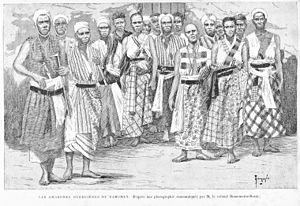
Les amazones guerrières du Dahomey. (D'après une photographie communiquée par M. le colonel Dinnematin-Dorat.) (1890)
La Première guerre du Dahomey se déroula du 21 février au 4 octobre 1890 dans l'actuel département de Ouémé, au Bénin. Les troupes françaises, aidées de combattants des Royaumes de Porto-Novo et de Kinto, l'emportèrent sur les forces du royaume fon du Dahomey. Le Dahomey dut reconnaître le protectorat français sur Porto-Novo et Kinto et céder la ville de Cotonou.
Les Amazones du Dahomey ou Minon sont un ancien régiment militaire entièrement féminin Fon du Royaume de Dahomey qui a existé jusqu'à la fin du XIXᵉ siècle. Elles sont nommées ainsi par les Occidentaux et les historiens à cause de leurs similitudes avec les mythiques Amazones de l’ancienne Anatolie.
La Seconde guerre du Dahomey eut lieu du 4 juillet 1892 au 15 janvier 1894 dans les actuels départements de Ouémé et de Zou au Bénin. Les troupes françaises du colonel Alfred Dodds l'emportèrent sur celles du royaume Fon de Behanzin. Cette guerre marque la fin du royaume du Dahomey qui est annexé par l'empire colonial français.